Alton, Wiltshire

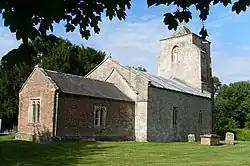
All Saints Church, Alton Priors

Both villages had a Church of England parish church; Alton Barnes church continues in use.